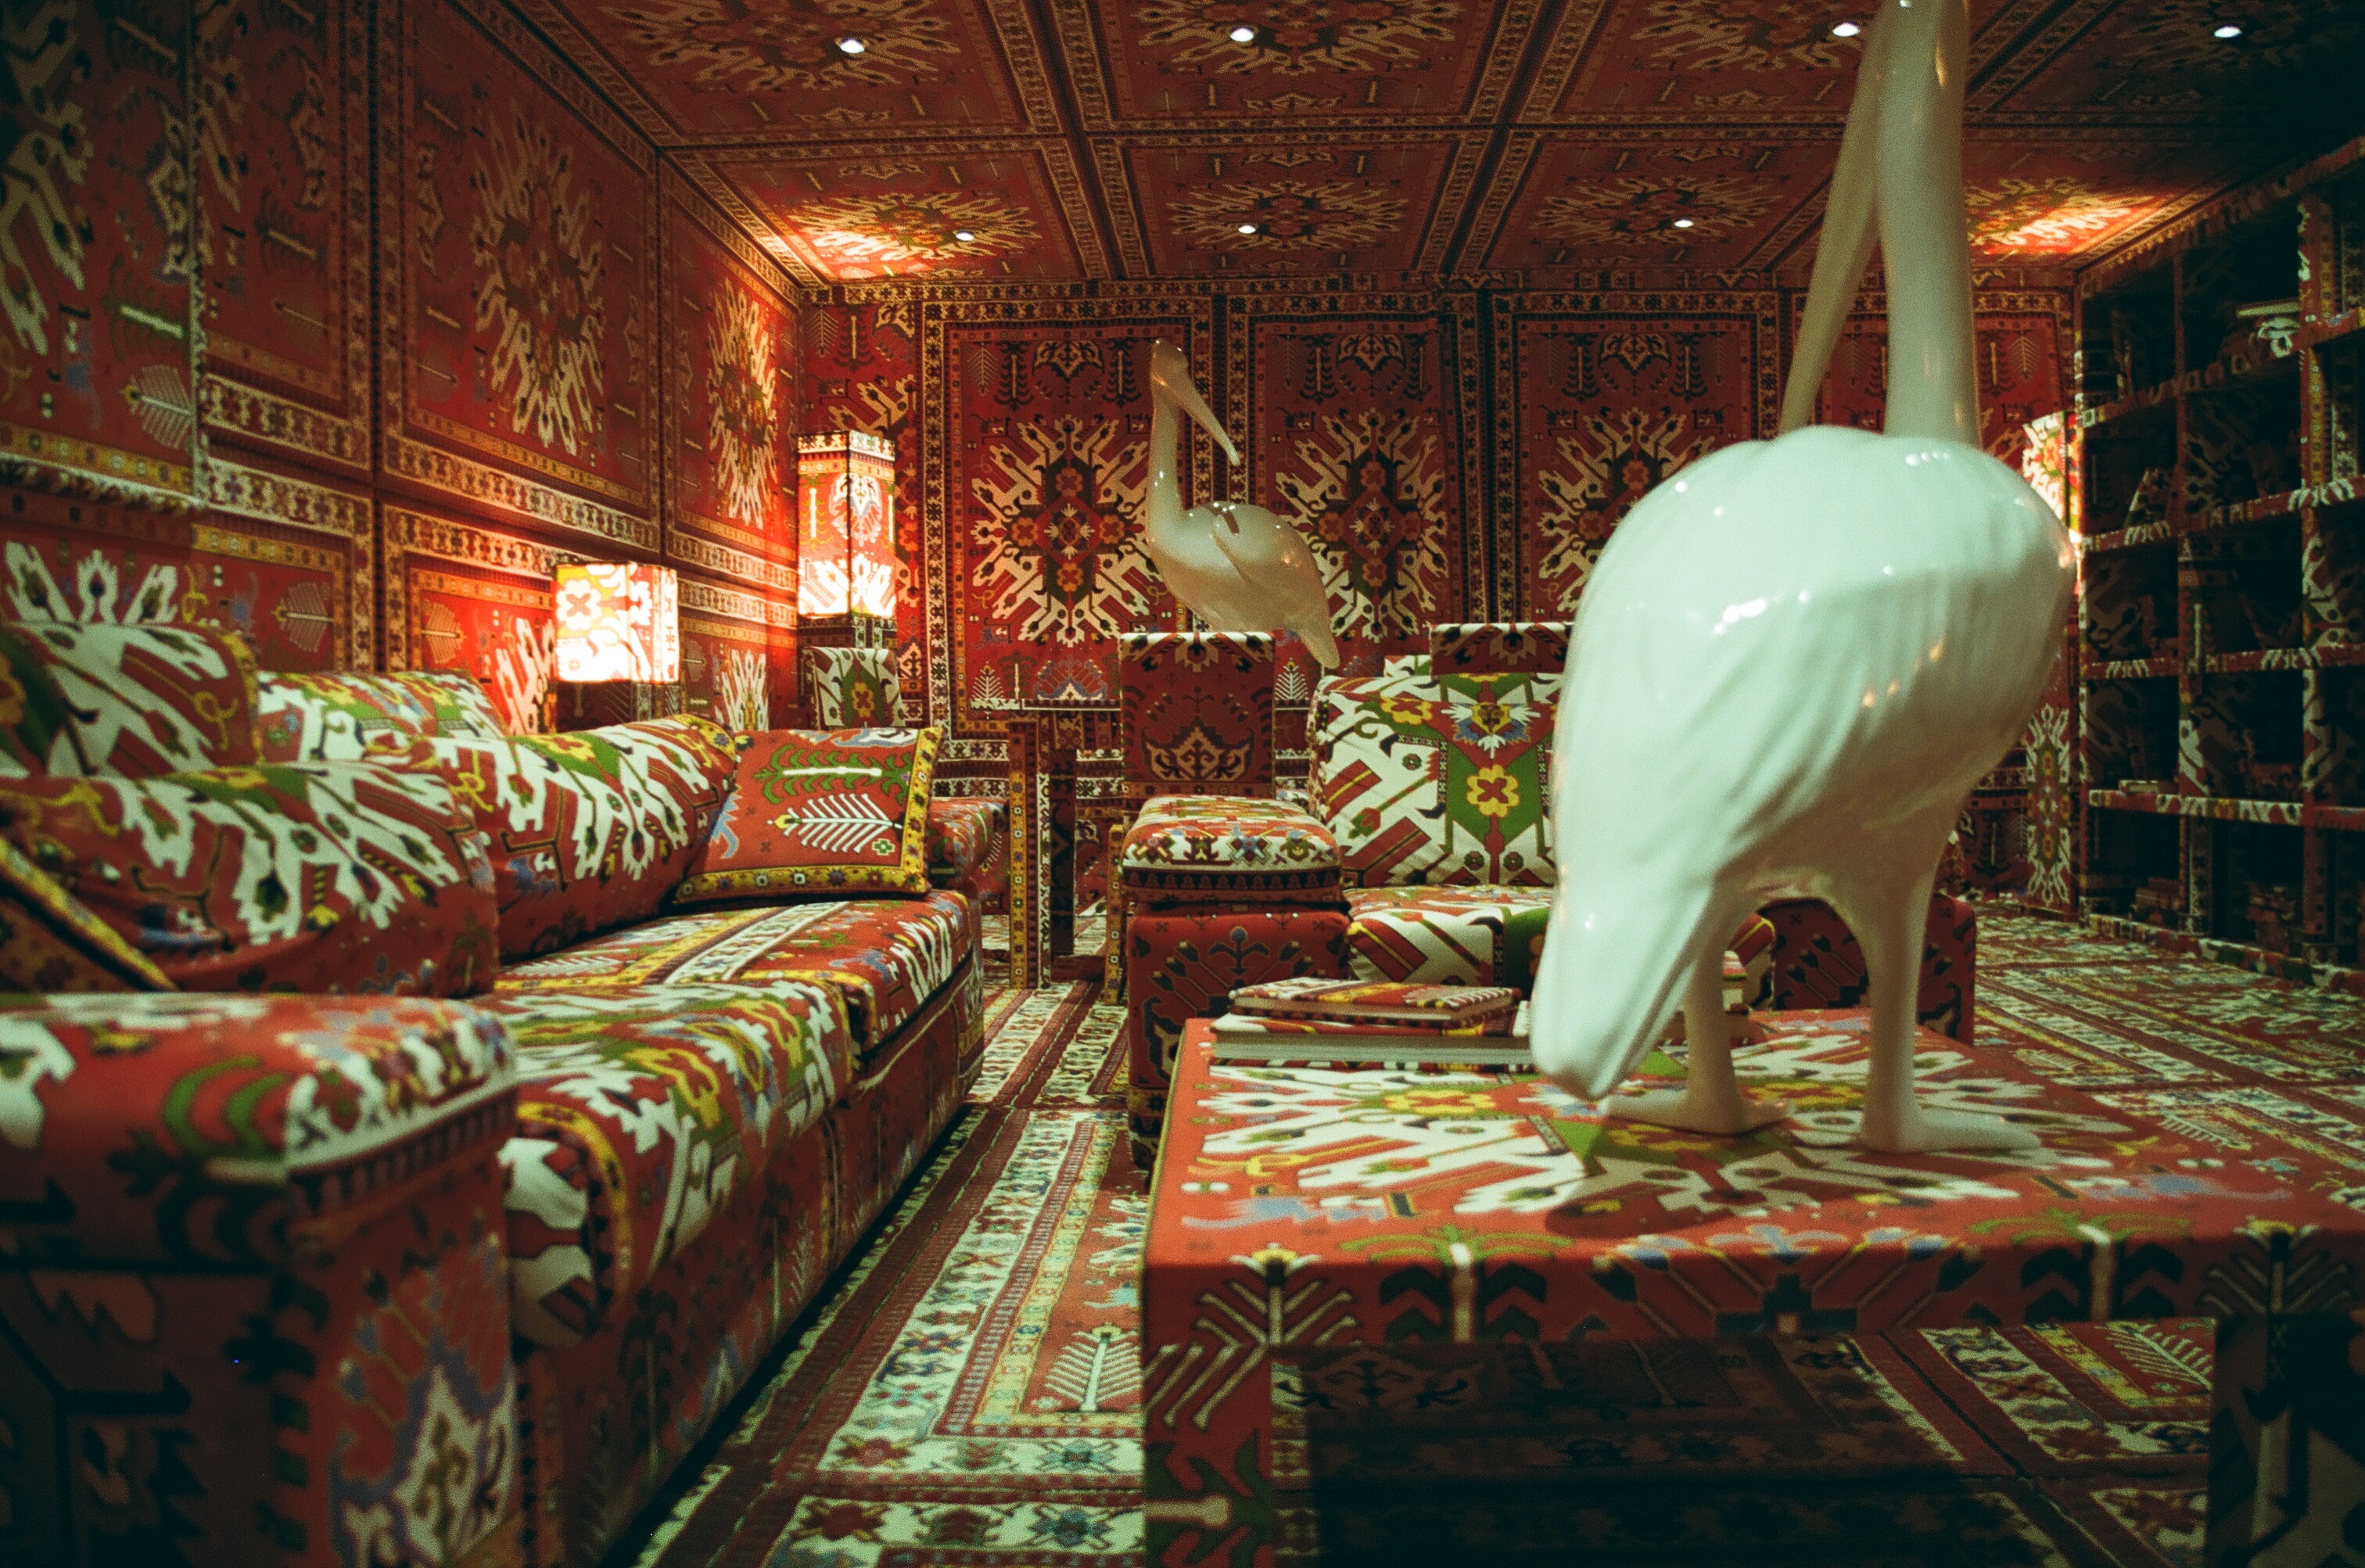
building, restaurant, interior design, lobby, screenshot